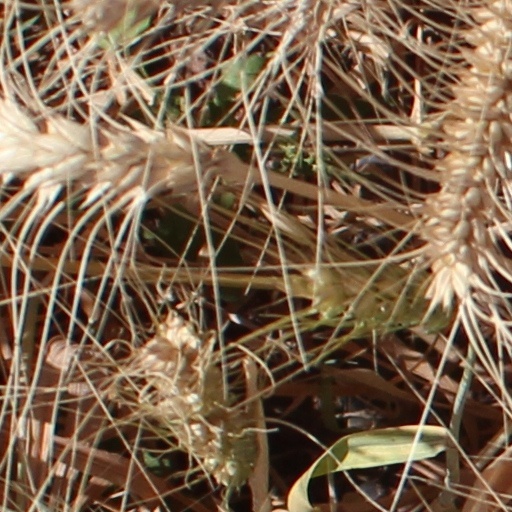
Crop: wheat